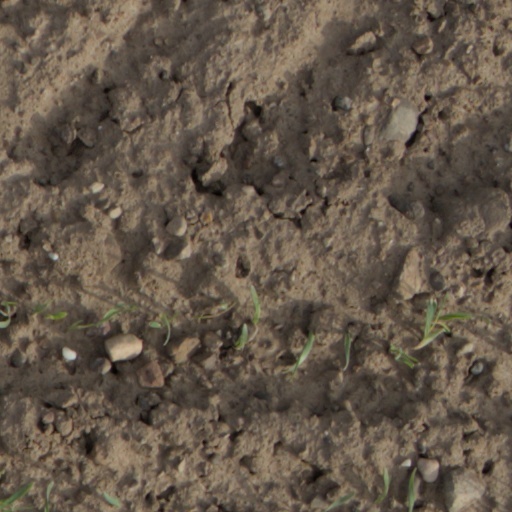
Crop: wheat